Famous Players

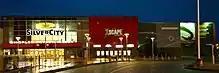
SilverCity CrossIron Mills, the most recent SilverCity built by Cineplex, opened in 2010.

Cinplex currently runs 12 SilverCity cinemas outside of Quebec, plus two StarCité locations in the Gatineau and Montreal cities of Quebec. The first SilverCity was opened by Famous Players on November 7, 1997 in St. Catharines, and the first StarCité opened in December 1999 in Gatineau. Both brands combined peaked at 29 locations as of spring 2001. Cineplex acquired these in 2005, but divested five SilverCity and two StarCité in 2006 to fulfill regulatory requirements, only to later reacquire two previously divested locations: Empress Walk and Gatineau. Cineplex also opened three new SilverCity locations, the last being CrossIron Mills on June 30, 2010.